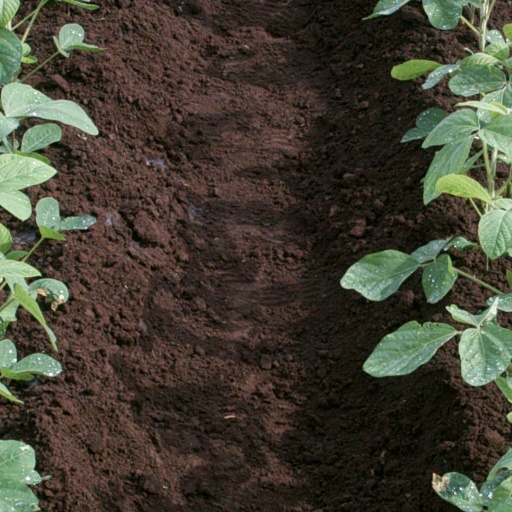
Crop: soybean